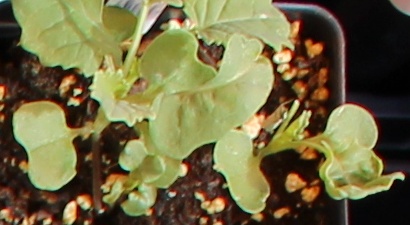
Label: Canola